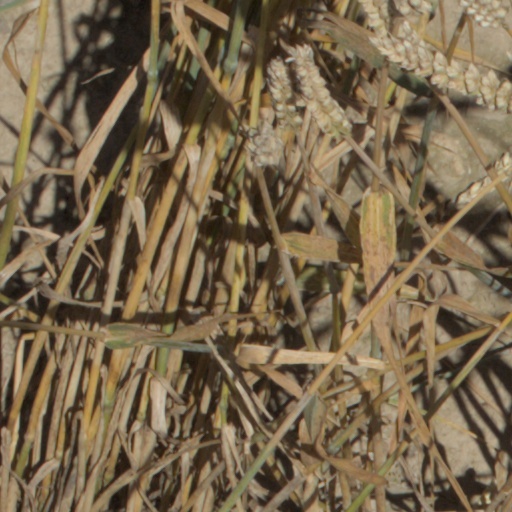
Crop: wheat